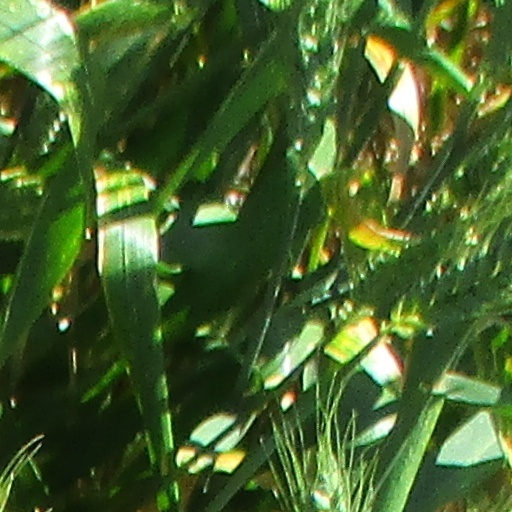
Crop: wheat